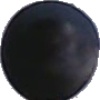
Label: Grape Blue 1